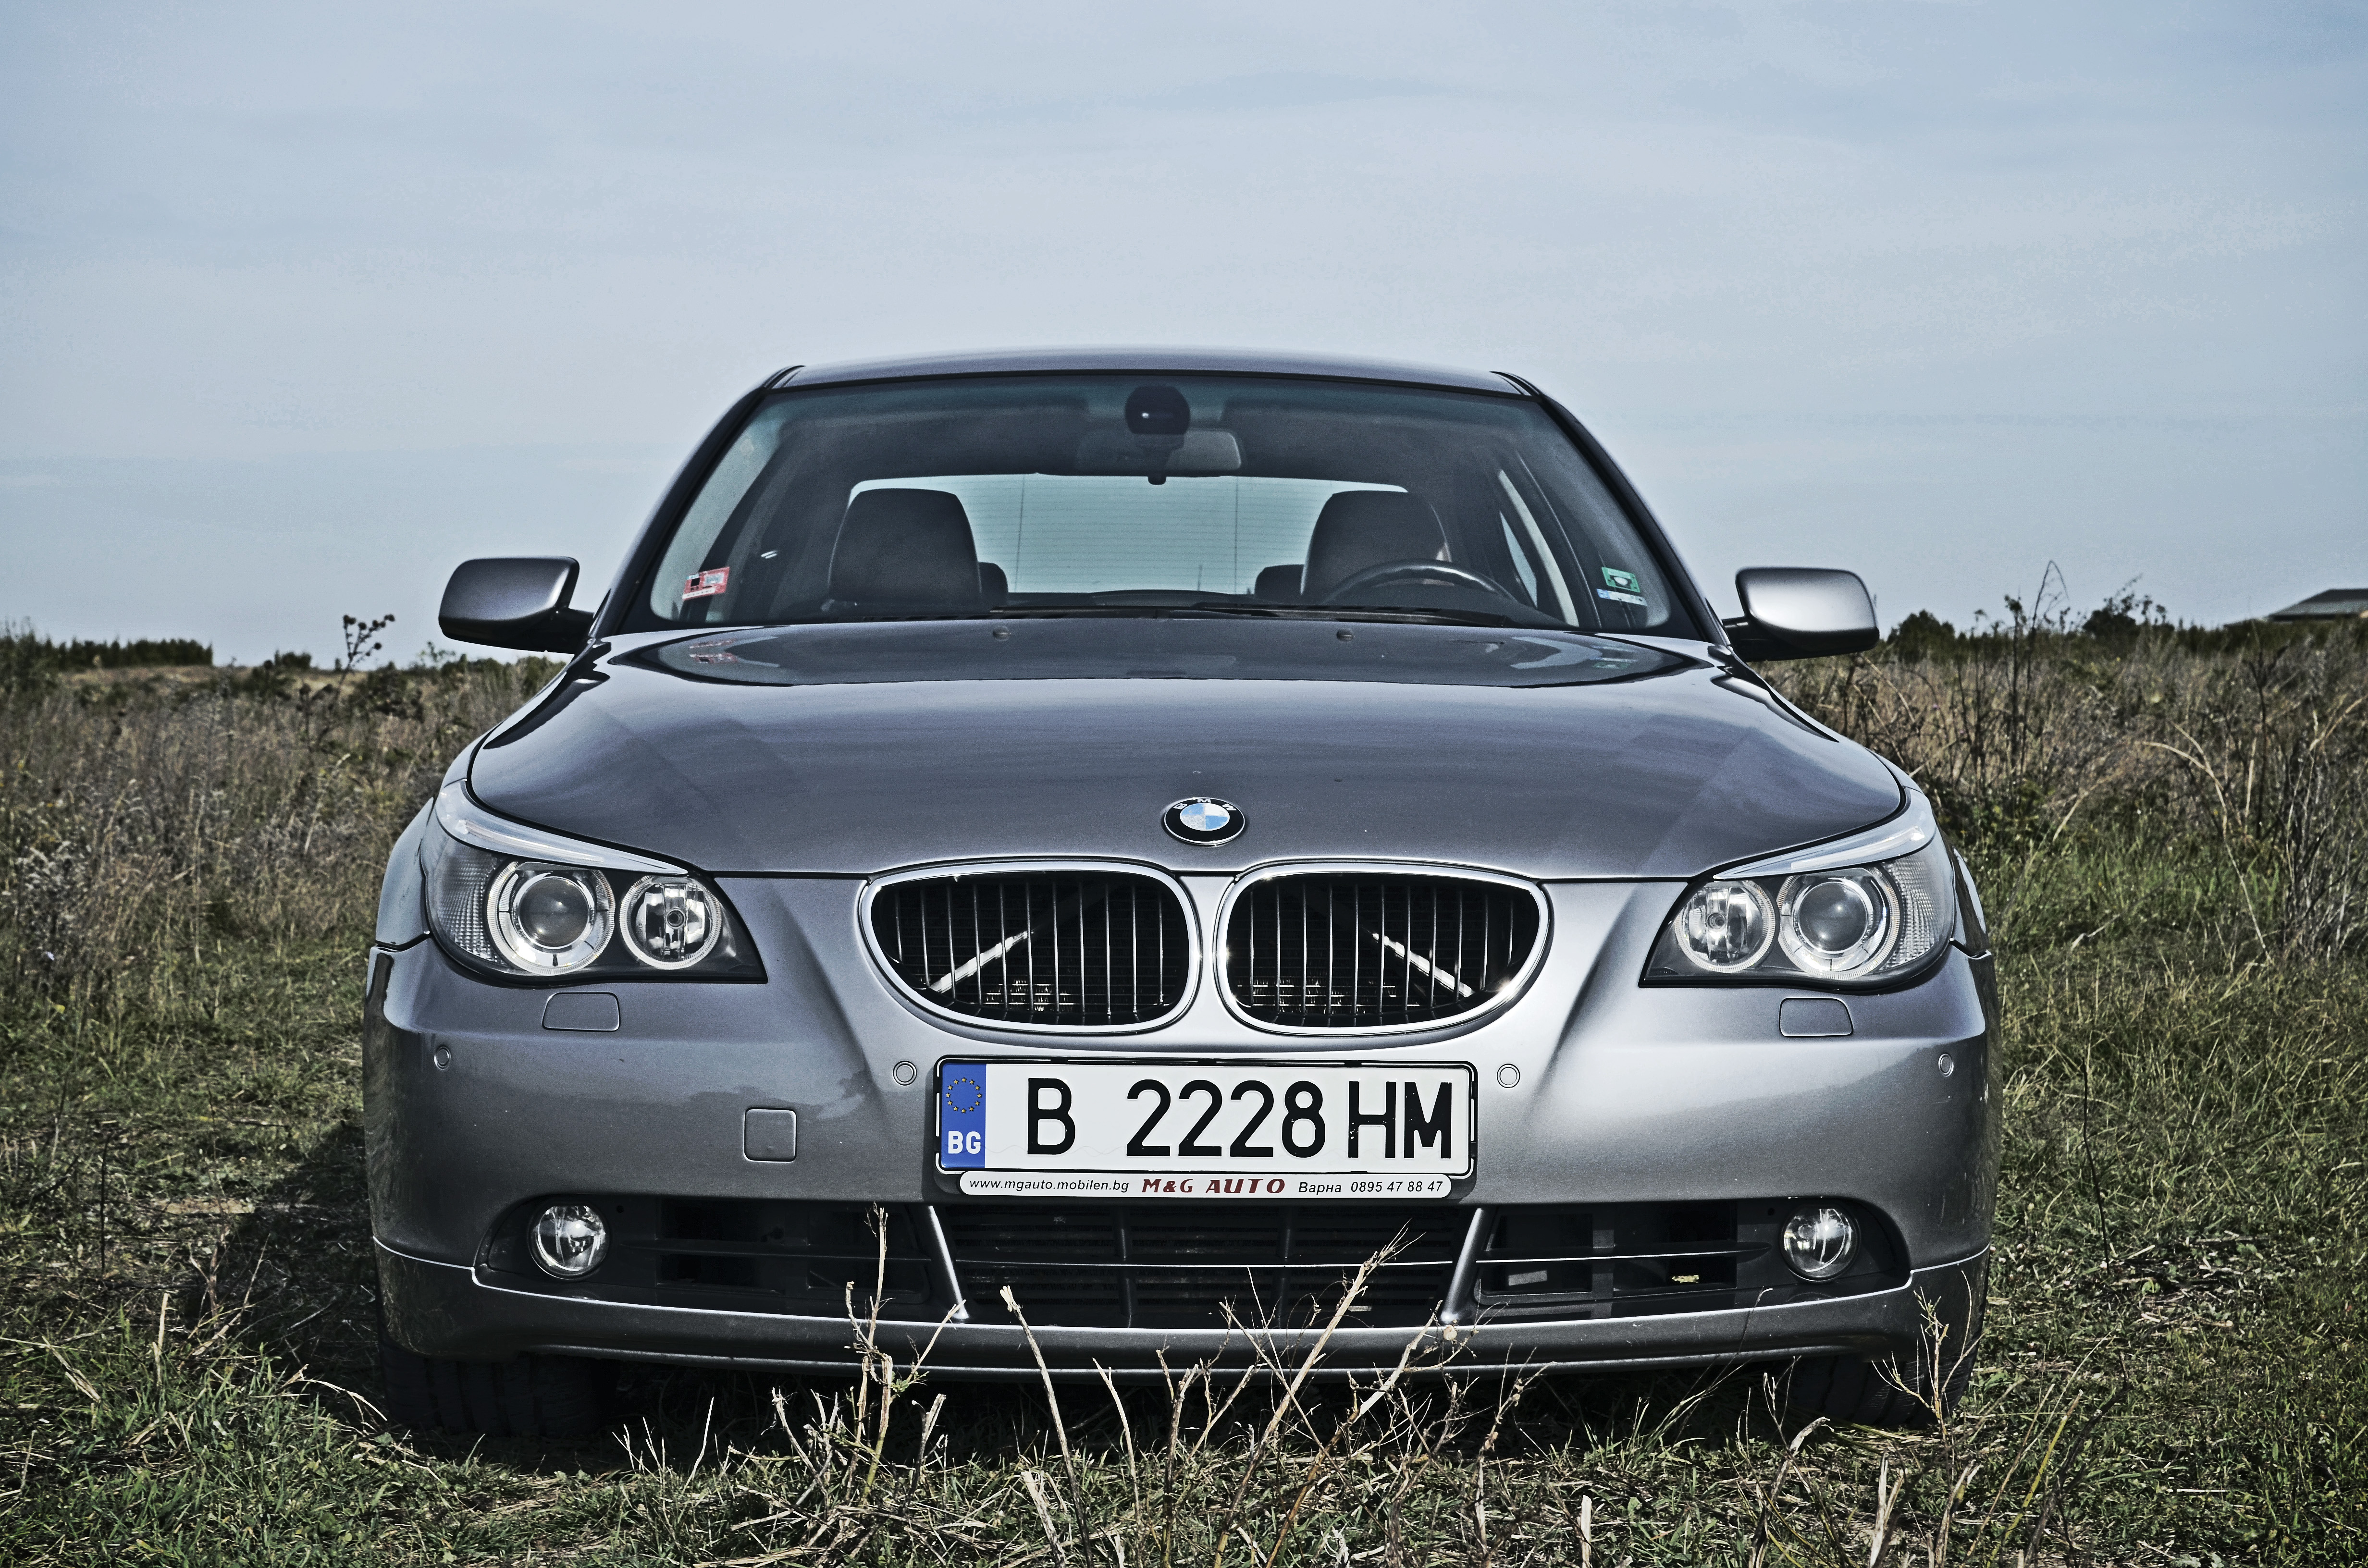
grass, car, field, wheel, automobile, vehicle, grille, automotive, motor vehicle, license plate, bumper, car hood, outdoors, headlights, rim, sedan, bmw, land vehicle, automotive exterior, compact car, automotive design, luxury vehicle, performance car, family car, executive car, sports sedan, mid size car, full size car, personal luxury car, bmw 5 series, crossover suv, automotive wheel system